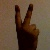
The image shows a hand gesture representing the number 2 in Indian Sign Language.